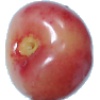
Label: cherry_rainier